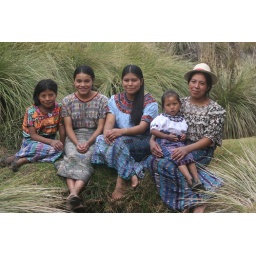
Evelin, Wendy, Ana, Aili, and Blanca by the arroyo where they graze sheep, pigs and a cow and wash clothes.